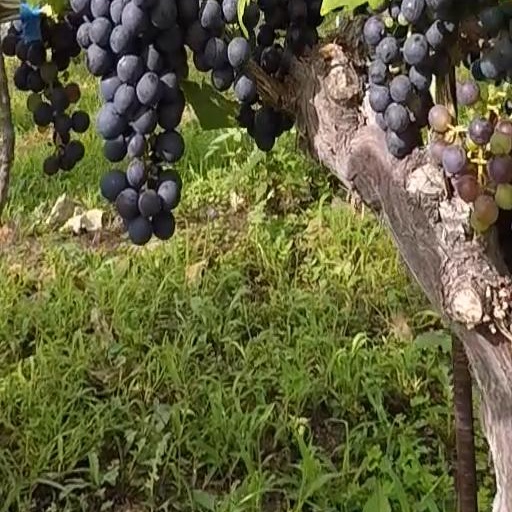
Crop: grape